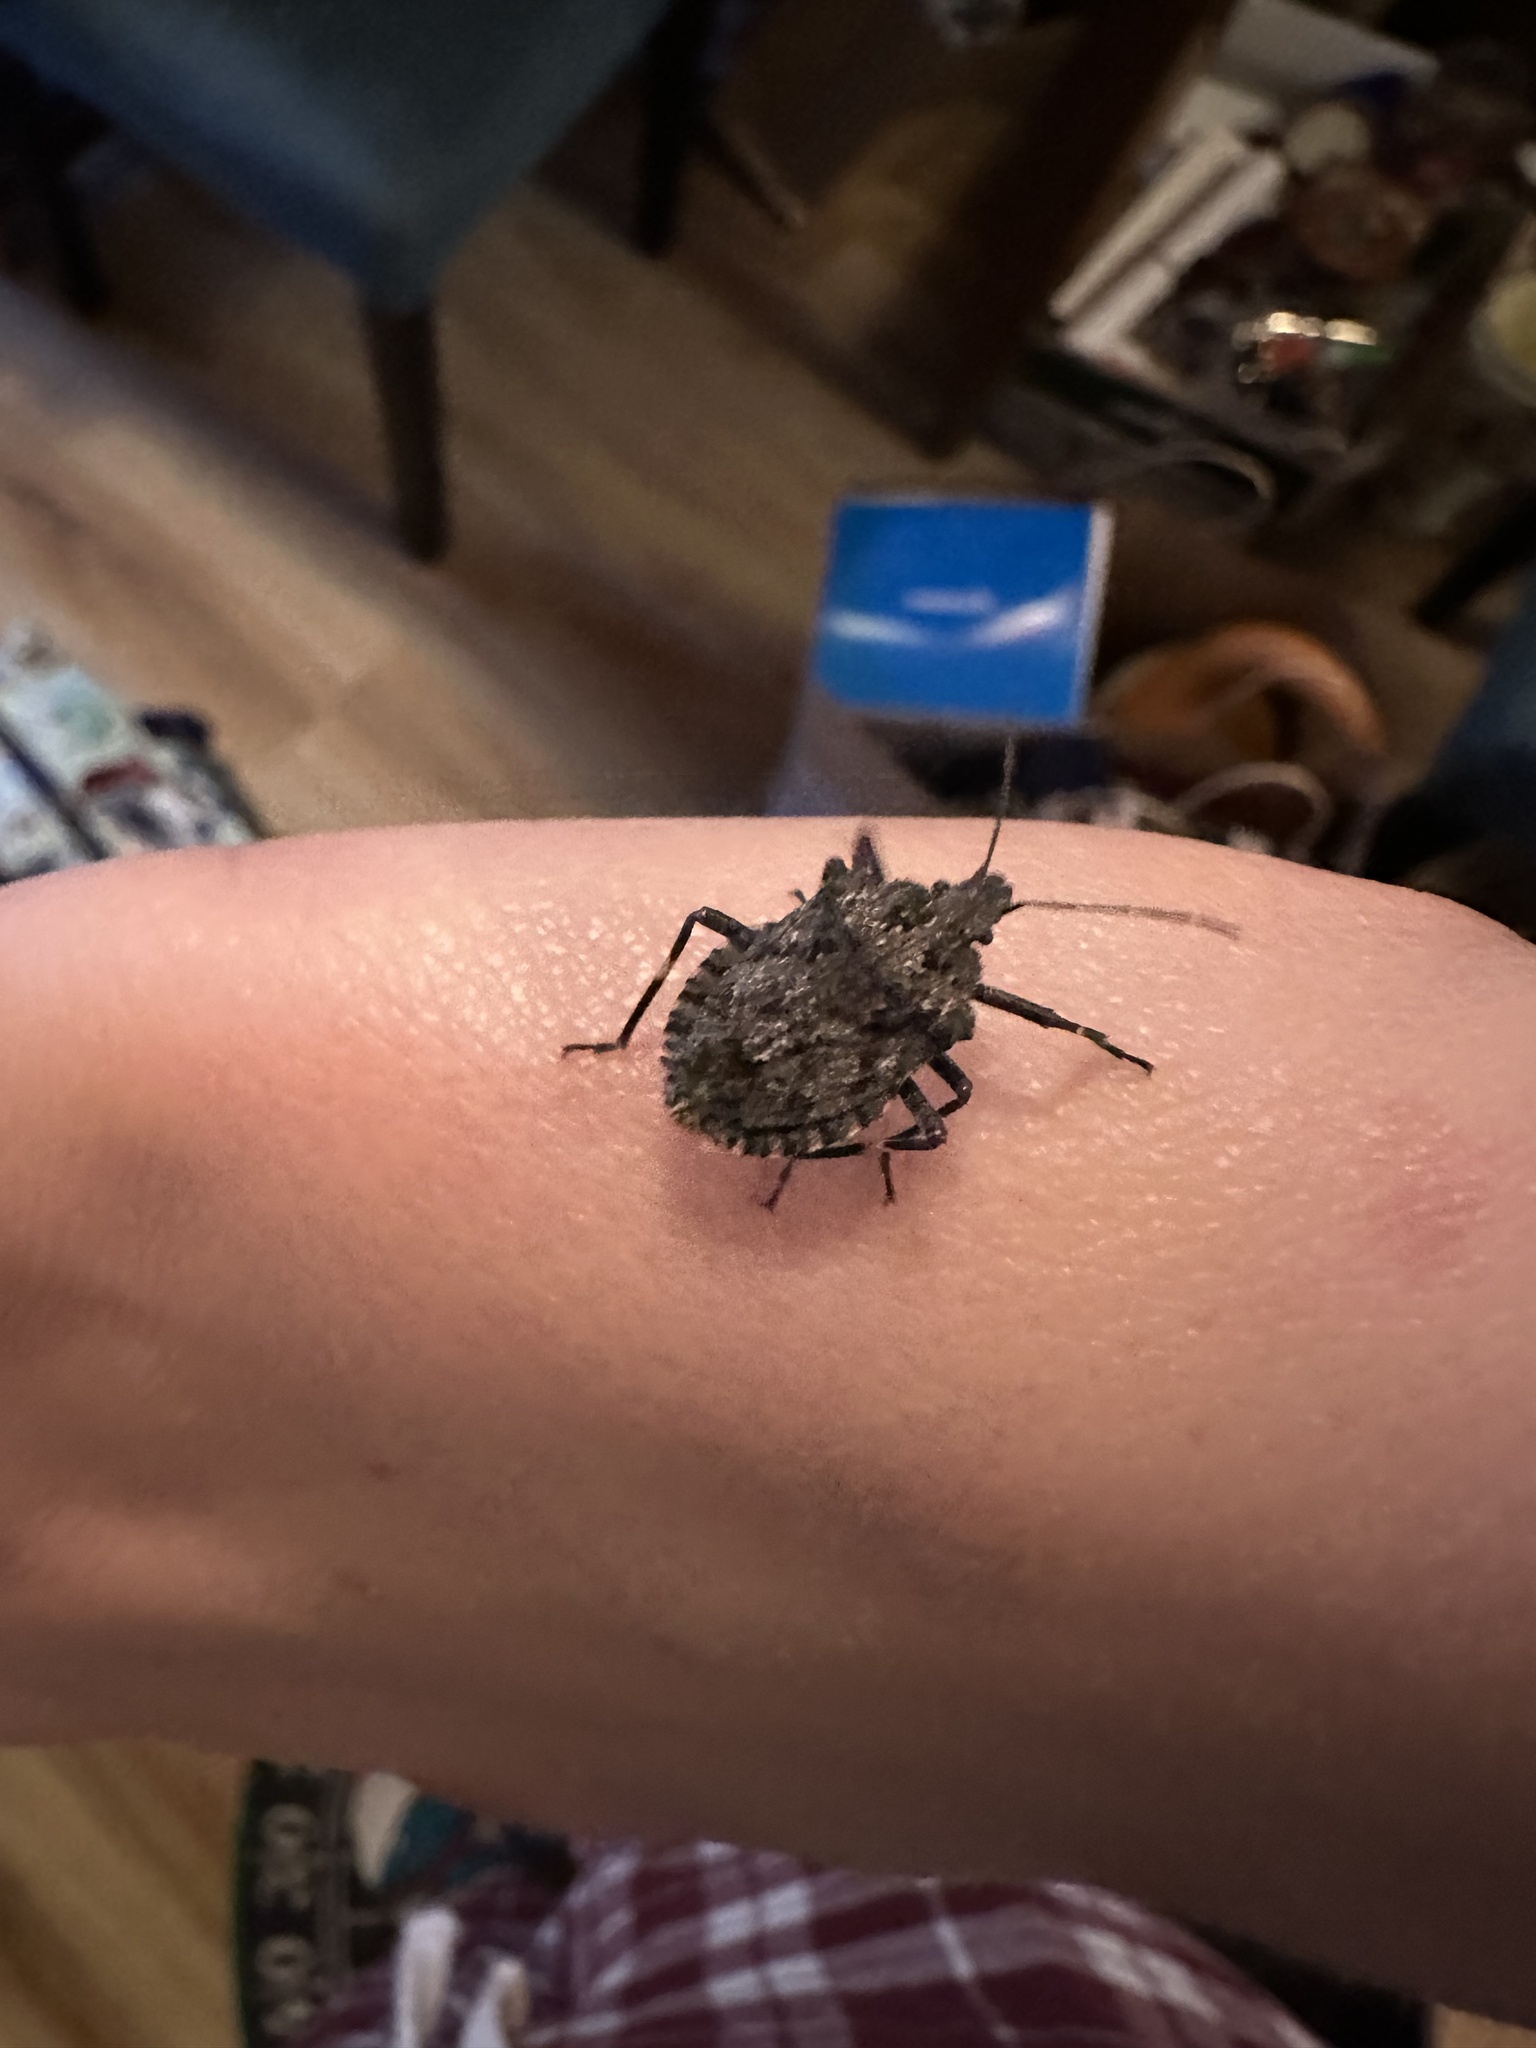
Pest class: stink_bug